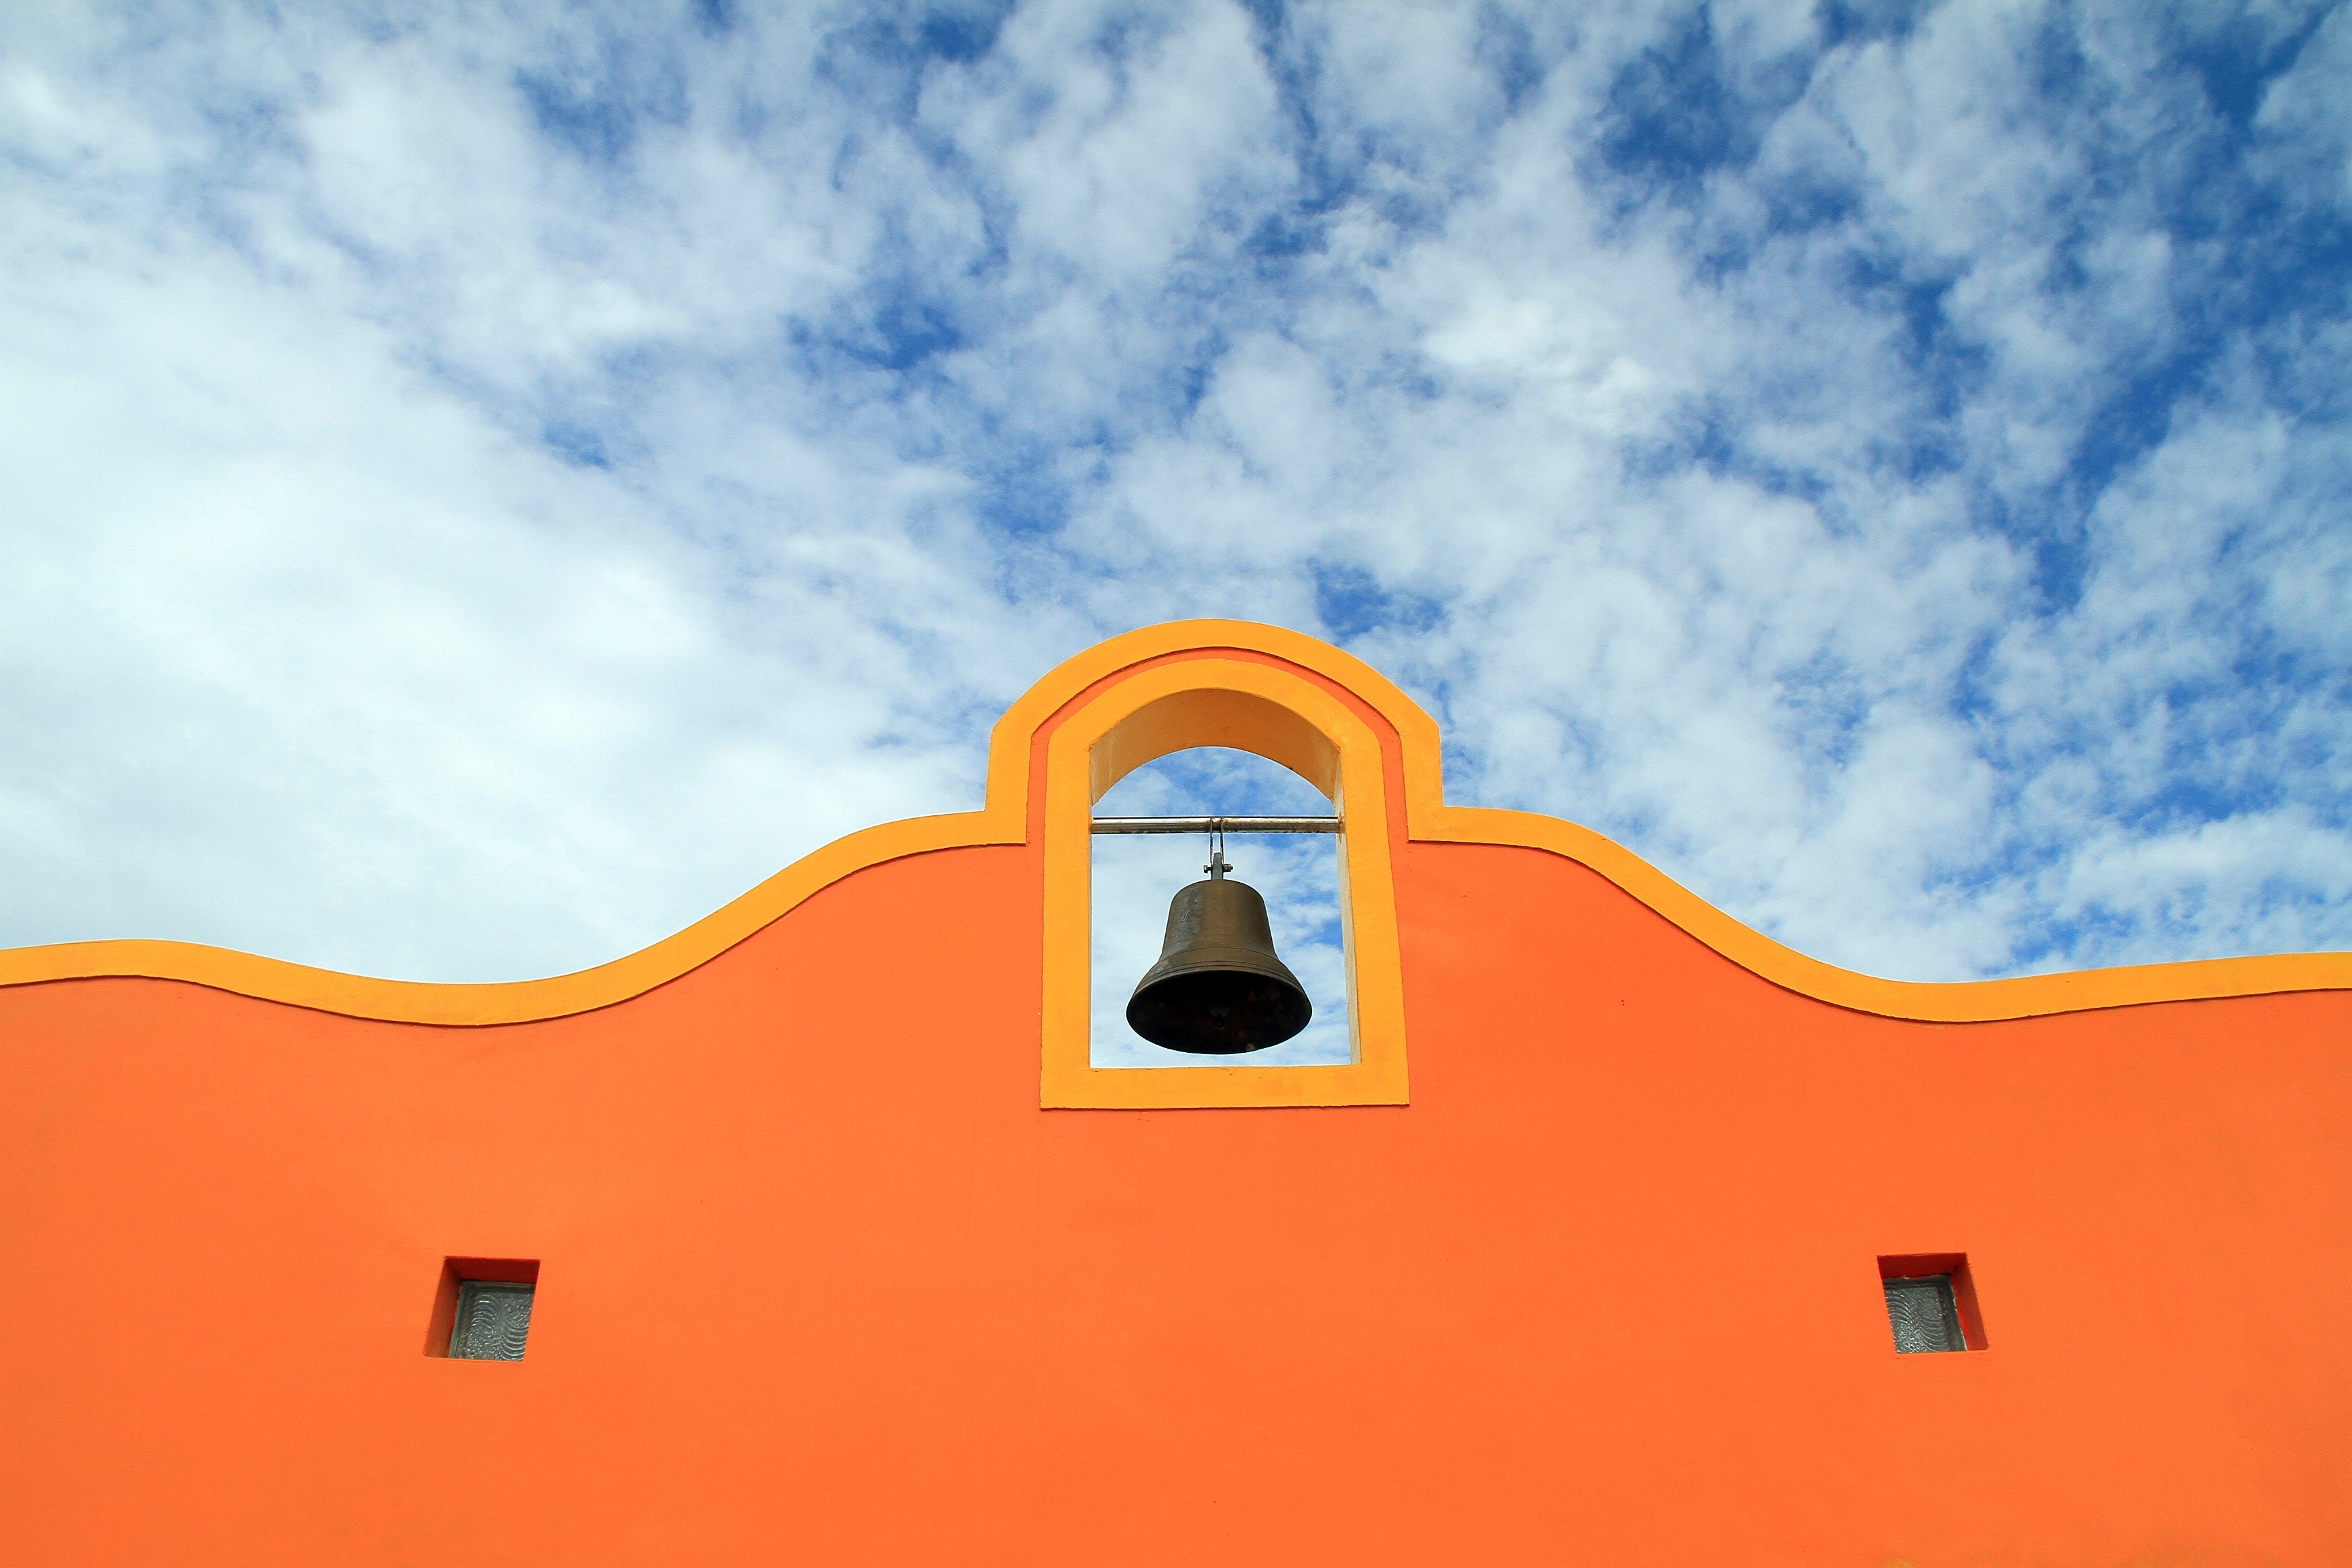
cloud, sky, orange, construction, color, blue, yellow, wide, minutes, a surname, atmosphere of earth